Double or Nothing (2023)

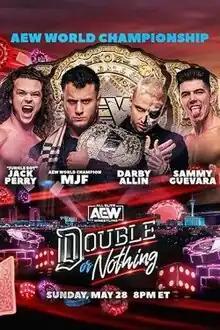
Promotional poster featuring "Jungle Boy" Jack Perry, MJF, Darby Allin, and Sammy Guevara

The 2023 Double or Nothing was the fifth annual Double or Nothing professional wrestling pay-per-view (PPV) event produced by All Elite Wrestling (AEW). It took place during Memorial Day weekend on May 28, 2023, at the T-Mobile Arena in the Las Vegas suburb of Paradise, Nevada for the second consecutive year.